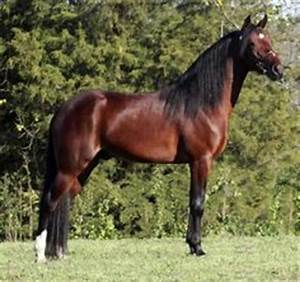
Label: horse